Ratu Kalinyamat

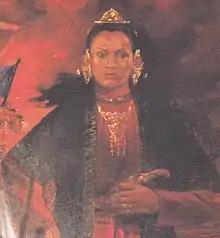
Modern painting of Ratu Kalinyamat

Ratu Kalinyamat or Ratna Kencana (died "after" 1579) was the queen regnant of Kalinyamat and Jepara, a Javanese Islamic polity on northern coast of Central Java in ca. 1549–1579. She is mainly known for her attack and naval expeditions against Portuguese Malacca.